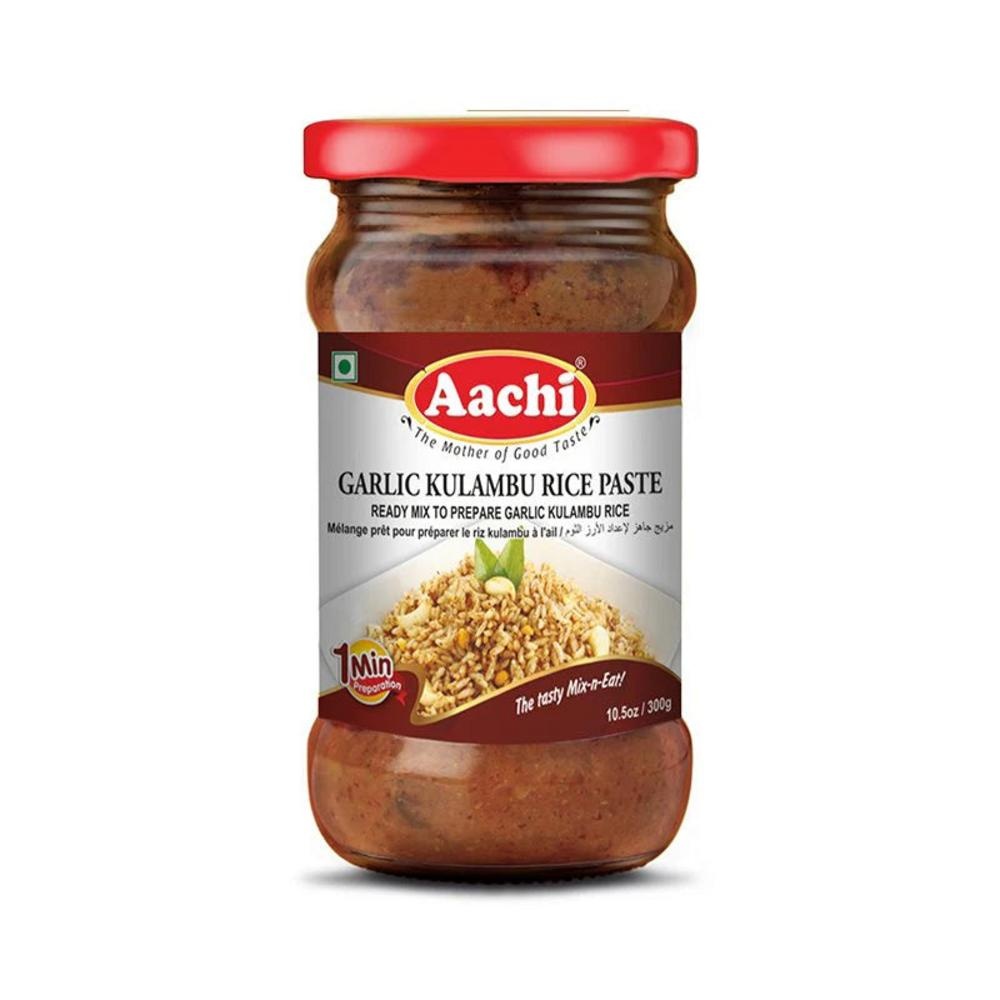
Aachi garlic kulambu rice paste 300g
Aachi Garlic Kulambu Rice Paste – The Real Authentic Taste of Indian Cuisine, in a Jar! Experience the rich and robust flavours of authentic Indian cuisine with Aachi Garlic Kulambu Rice Paste. This 300g pack of traditional goodness brings to your home, the taste of grandma's secret recipe from rural India. The paste embodies a smooth, thick consistency that blends flawlessly over steaming rice, treating your taste buds with a hearty banquet. Every spoonful teems with the all-out punch of garlic, masterfully mixed with premium-grade Indian spices. An integral part of South Indian households, this Garlic Kulambu has been perfected over generations to create a mouthwatering balance of spicy and tangy, with a mild sweetness yielding from tamarind and gur. Whether it’s an ordinary day meal or a festive feast, Aachi Garlic Kulambu Rice Paste is the quintessential curry paste fitting for all occasions. With its compelling mix of traditional flavour and contemporary convenience, it offers a gastronomic voyage that leaves you craving for more. Key Highlights of Aachi Garlic Kulambu Rice Paste: - Effortless preparation: Just dilute this paste in warm water, cook for a few minutes, pour over rice, and your meal is ready! - Premium Ingredients: The product is enriched with quality garlic and a bespoke blend of Indian spices. - Authentic Taste: dabbed with traditional South Indian flavours, it proffers the homemade Garlic Kulambu experience at its best. - Versatile Usages: Perfect not only for rice but also as an aromatic accompaniment to the idli, dosa, and chapati. Why Choose Aachi Garlic Kulambu Rice Paste? Choosing Aachi Garlic Kulambu Rice Paste means choosing a brand trusted by millions across India. With Aachi, you're not just buying a product; you're buying an age-old Indian culinary heritage that brings a heartfelt nostalgia of mom's home cooking back to your table. Its premium ingredients ensure a healthy meal for your family. Plus, it's a stupendous idea for gifting your loved ones this festive season. So, take the plunge, enrich your mealtime with the fantastic Aachi Garlic Kulambu Rice Paste, and embark on a delectable journey through the lanes of traditional Indian cooking.
Category: Food, Beverages & Tobacco > Food Items > Condiments & Sauces > Curry Sauce